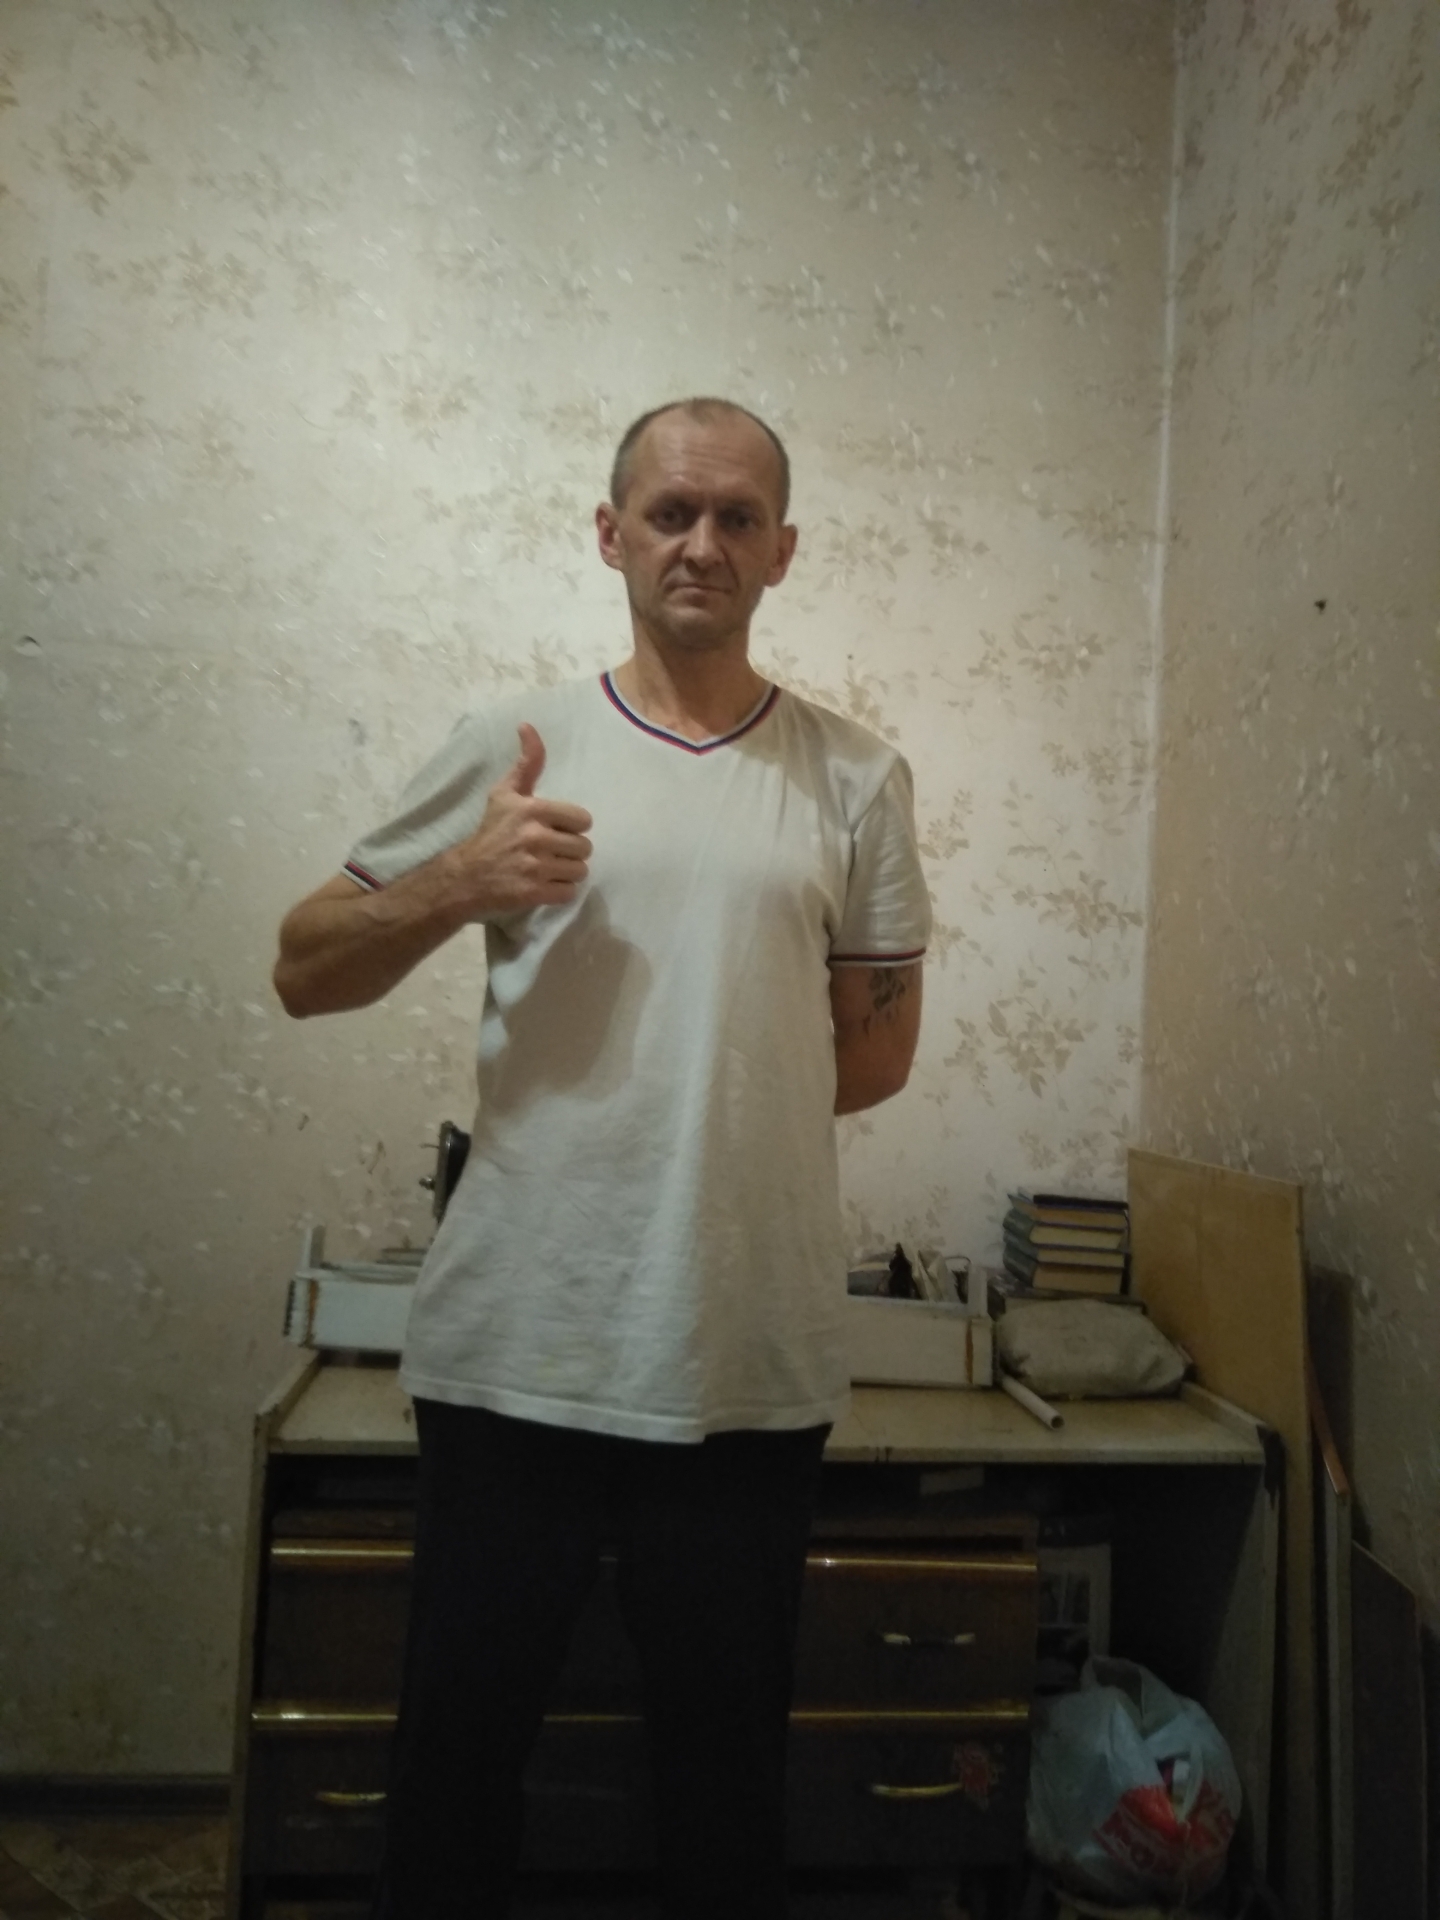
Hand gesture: like